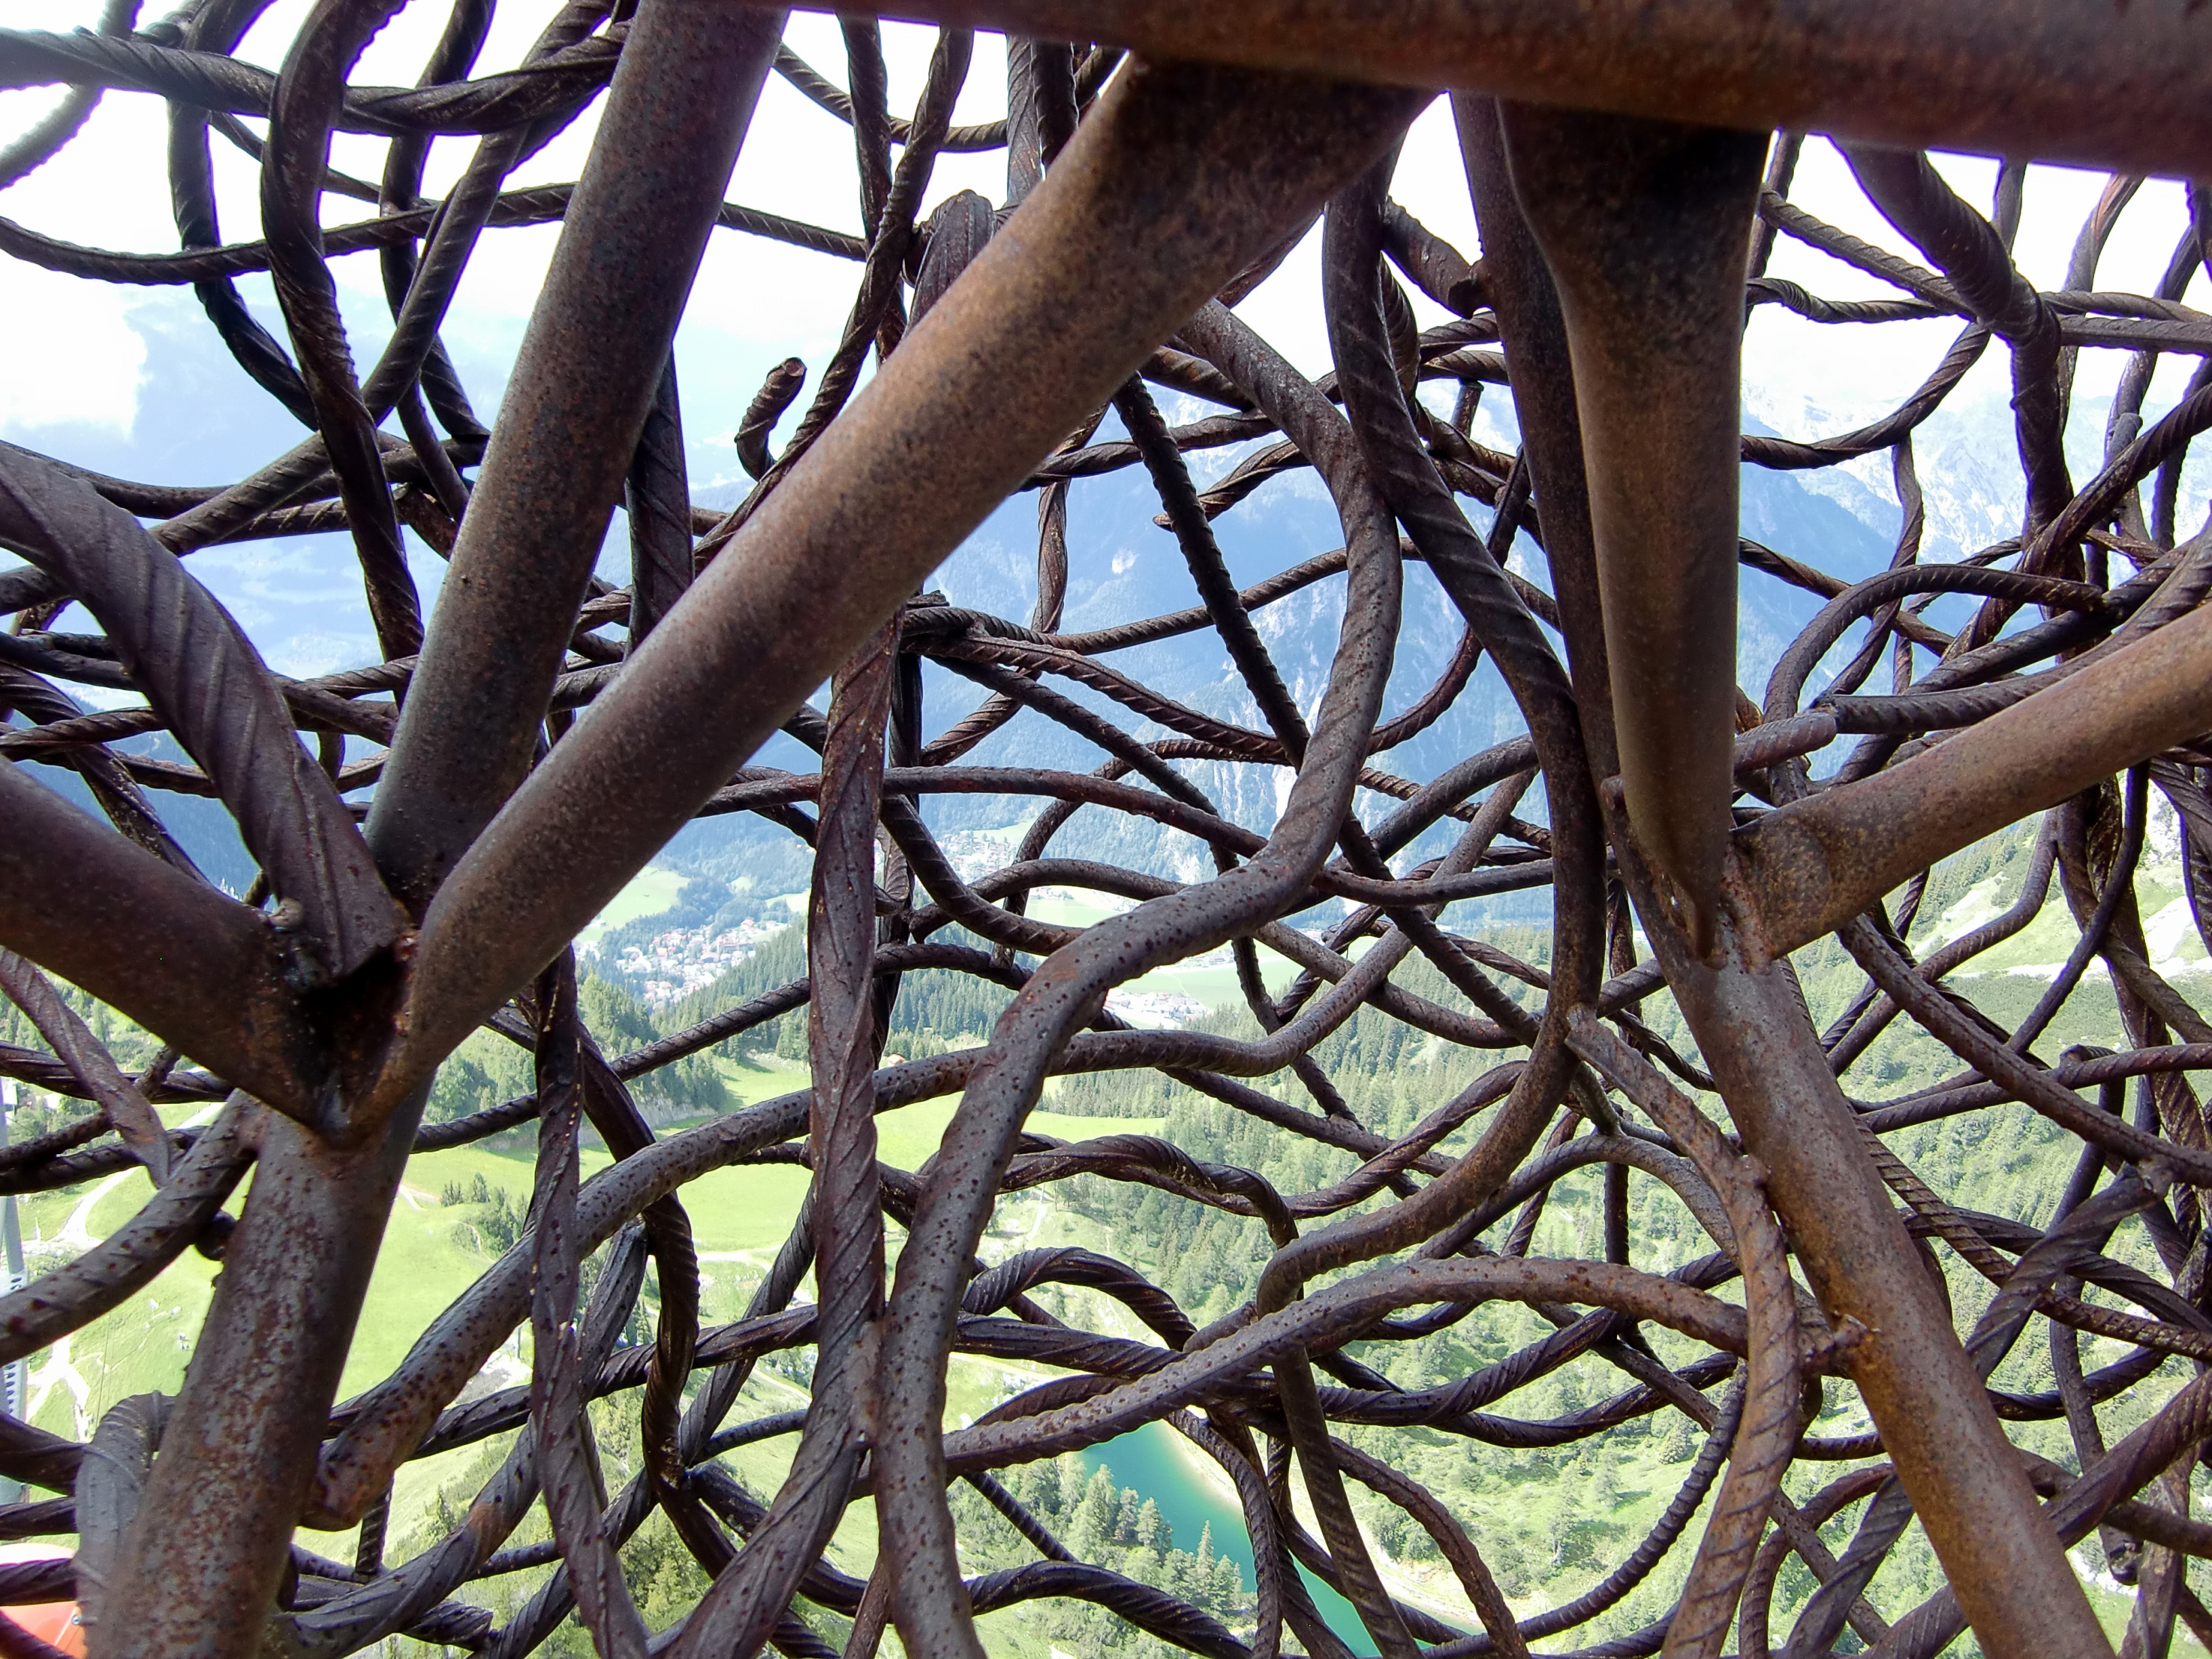
tree, nature, branch, plant, wood, leaf, flower, steel, spring, botany, flora, modern, season, twig, art, network, tissue, devoured, steel for construction, outdoor structure